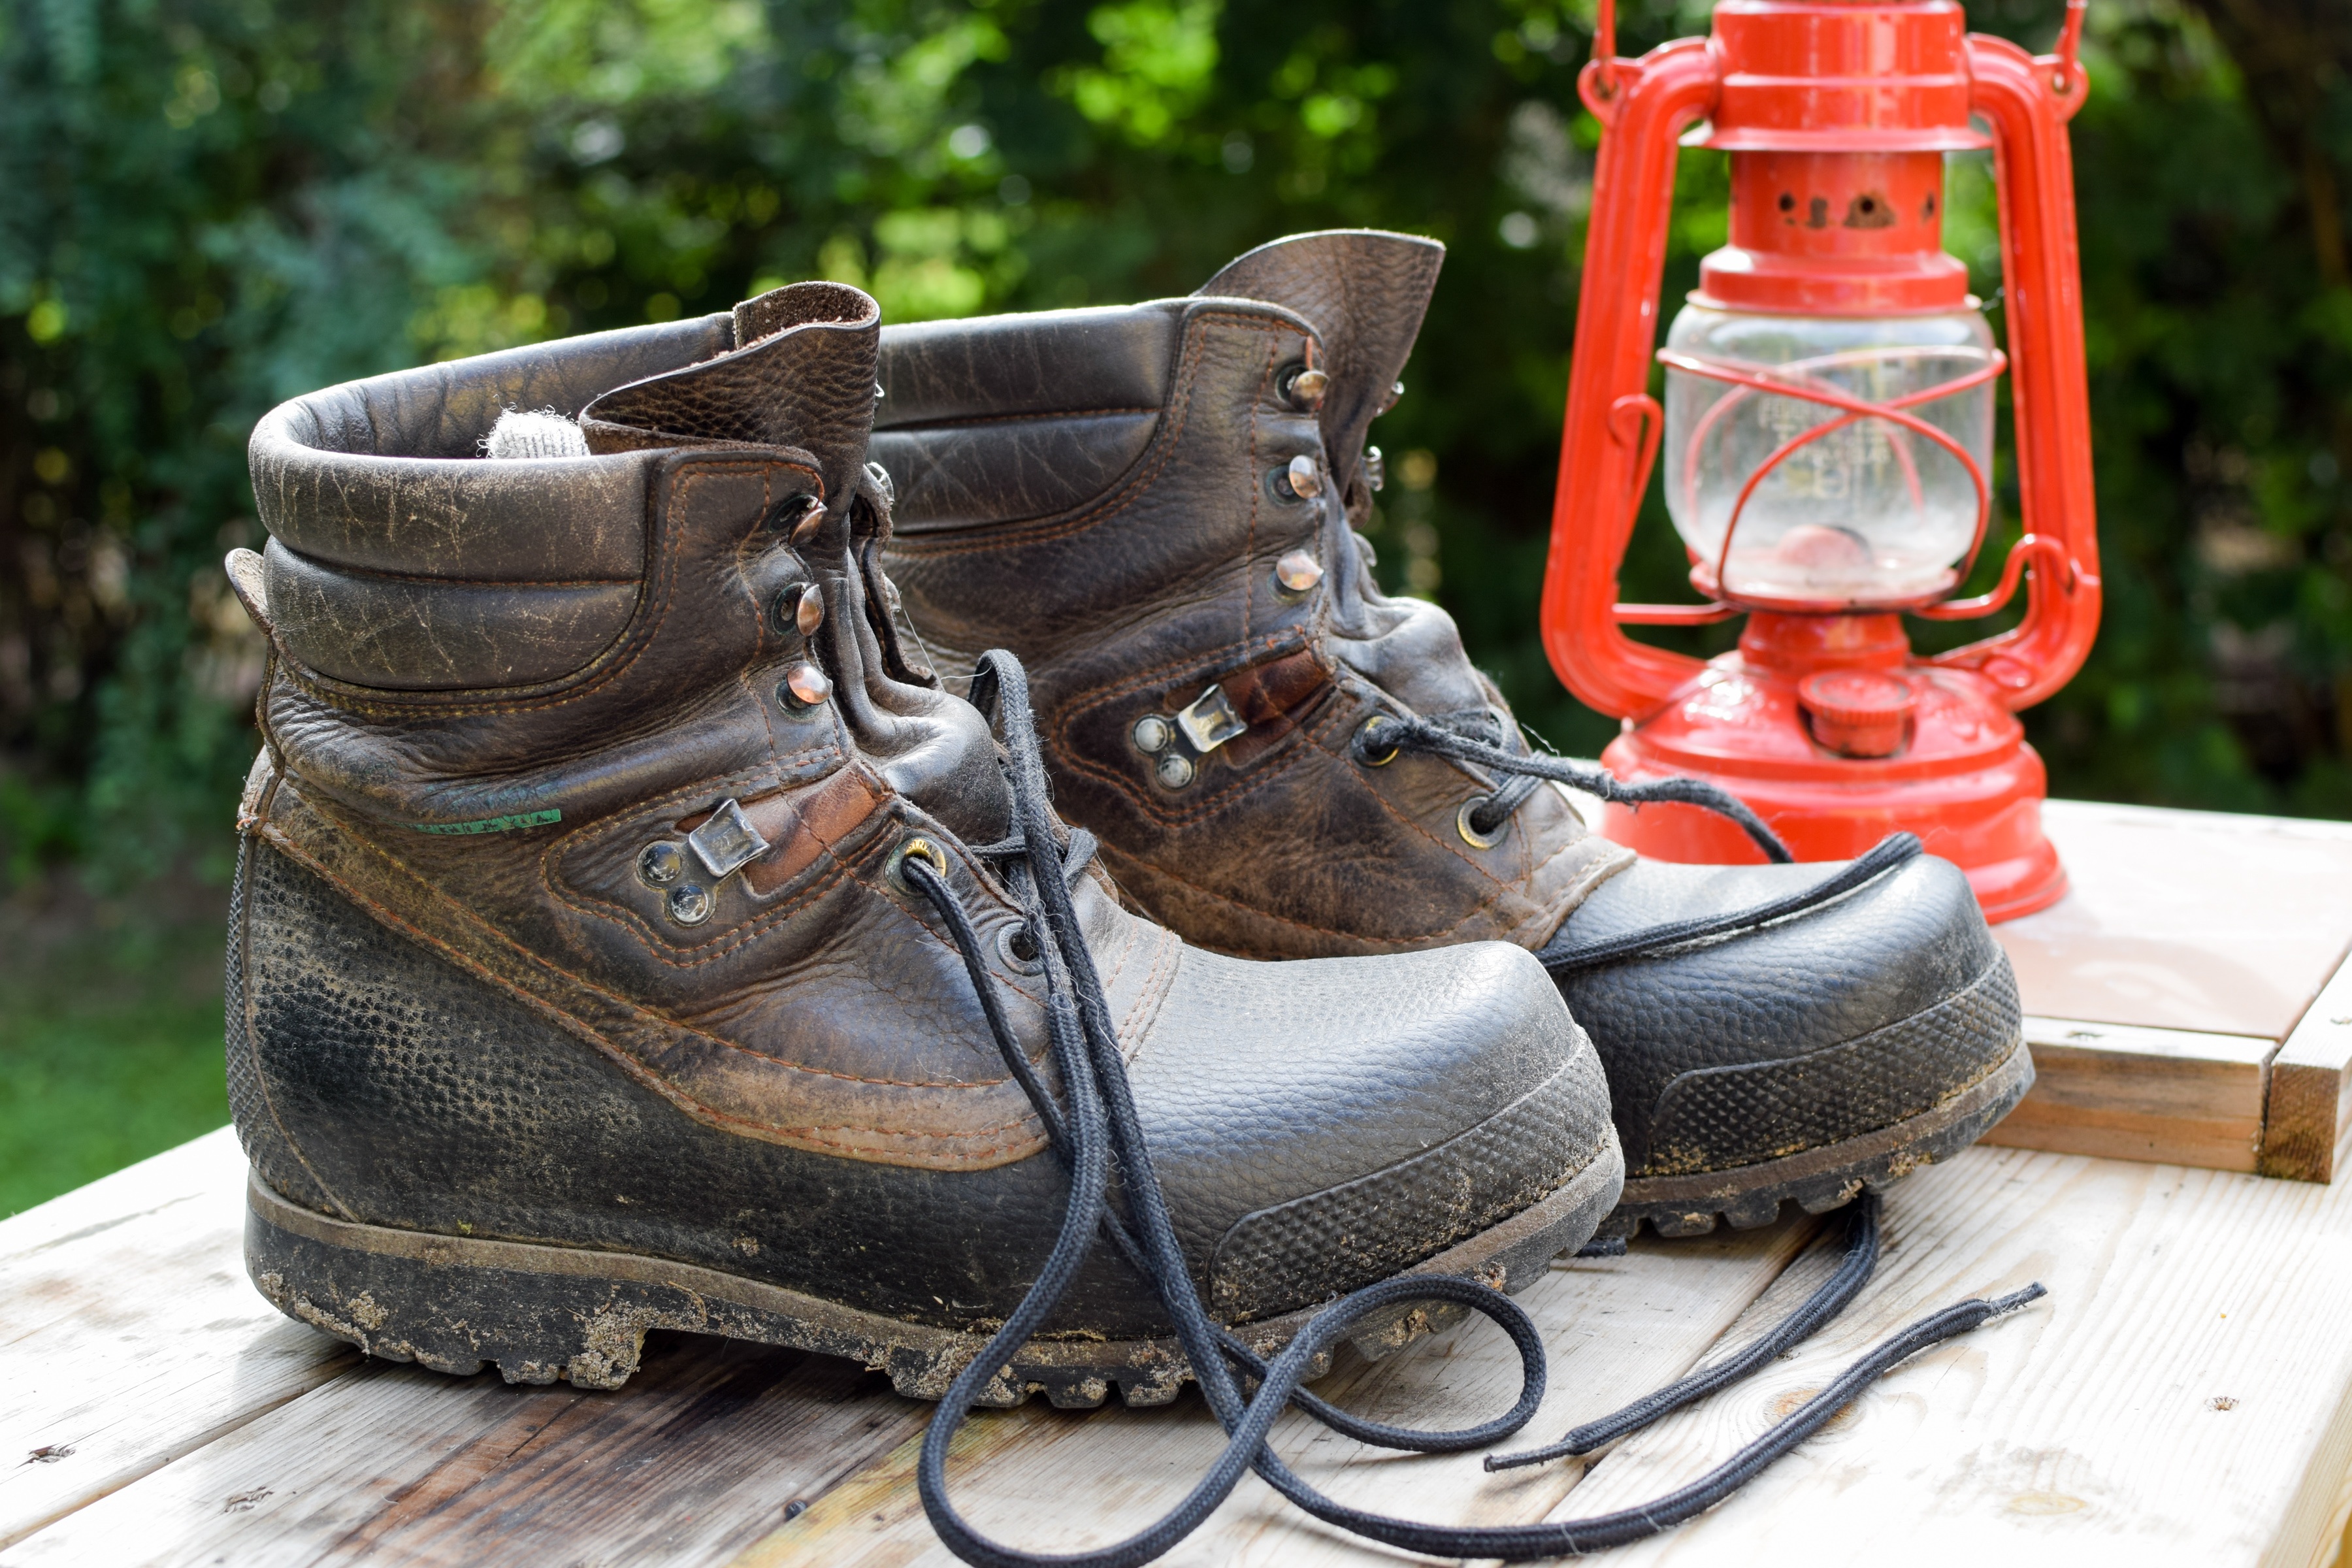
outdoor, shoe, leather, boot, leg, spring, boots, sneakers, footwear, outdoor life, outdoor shoe